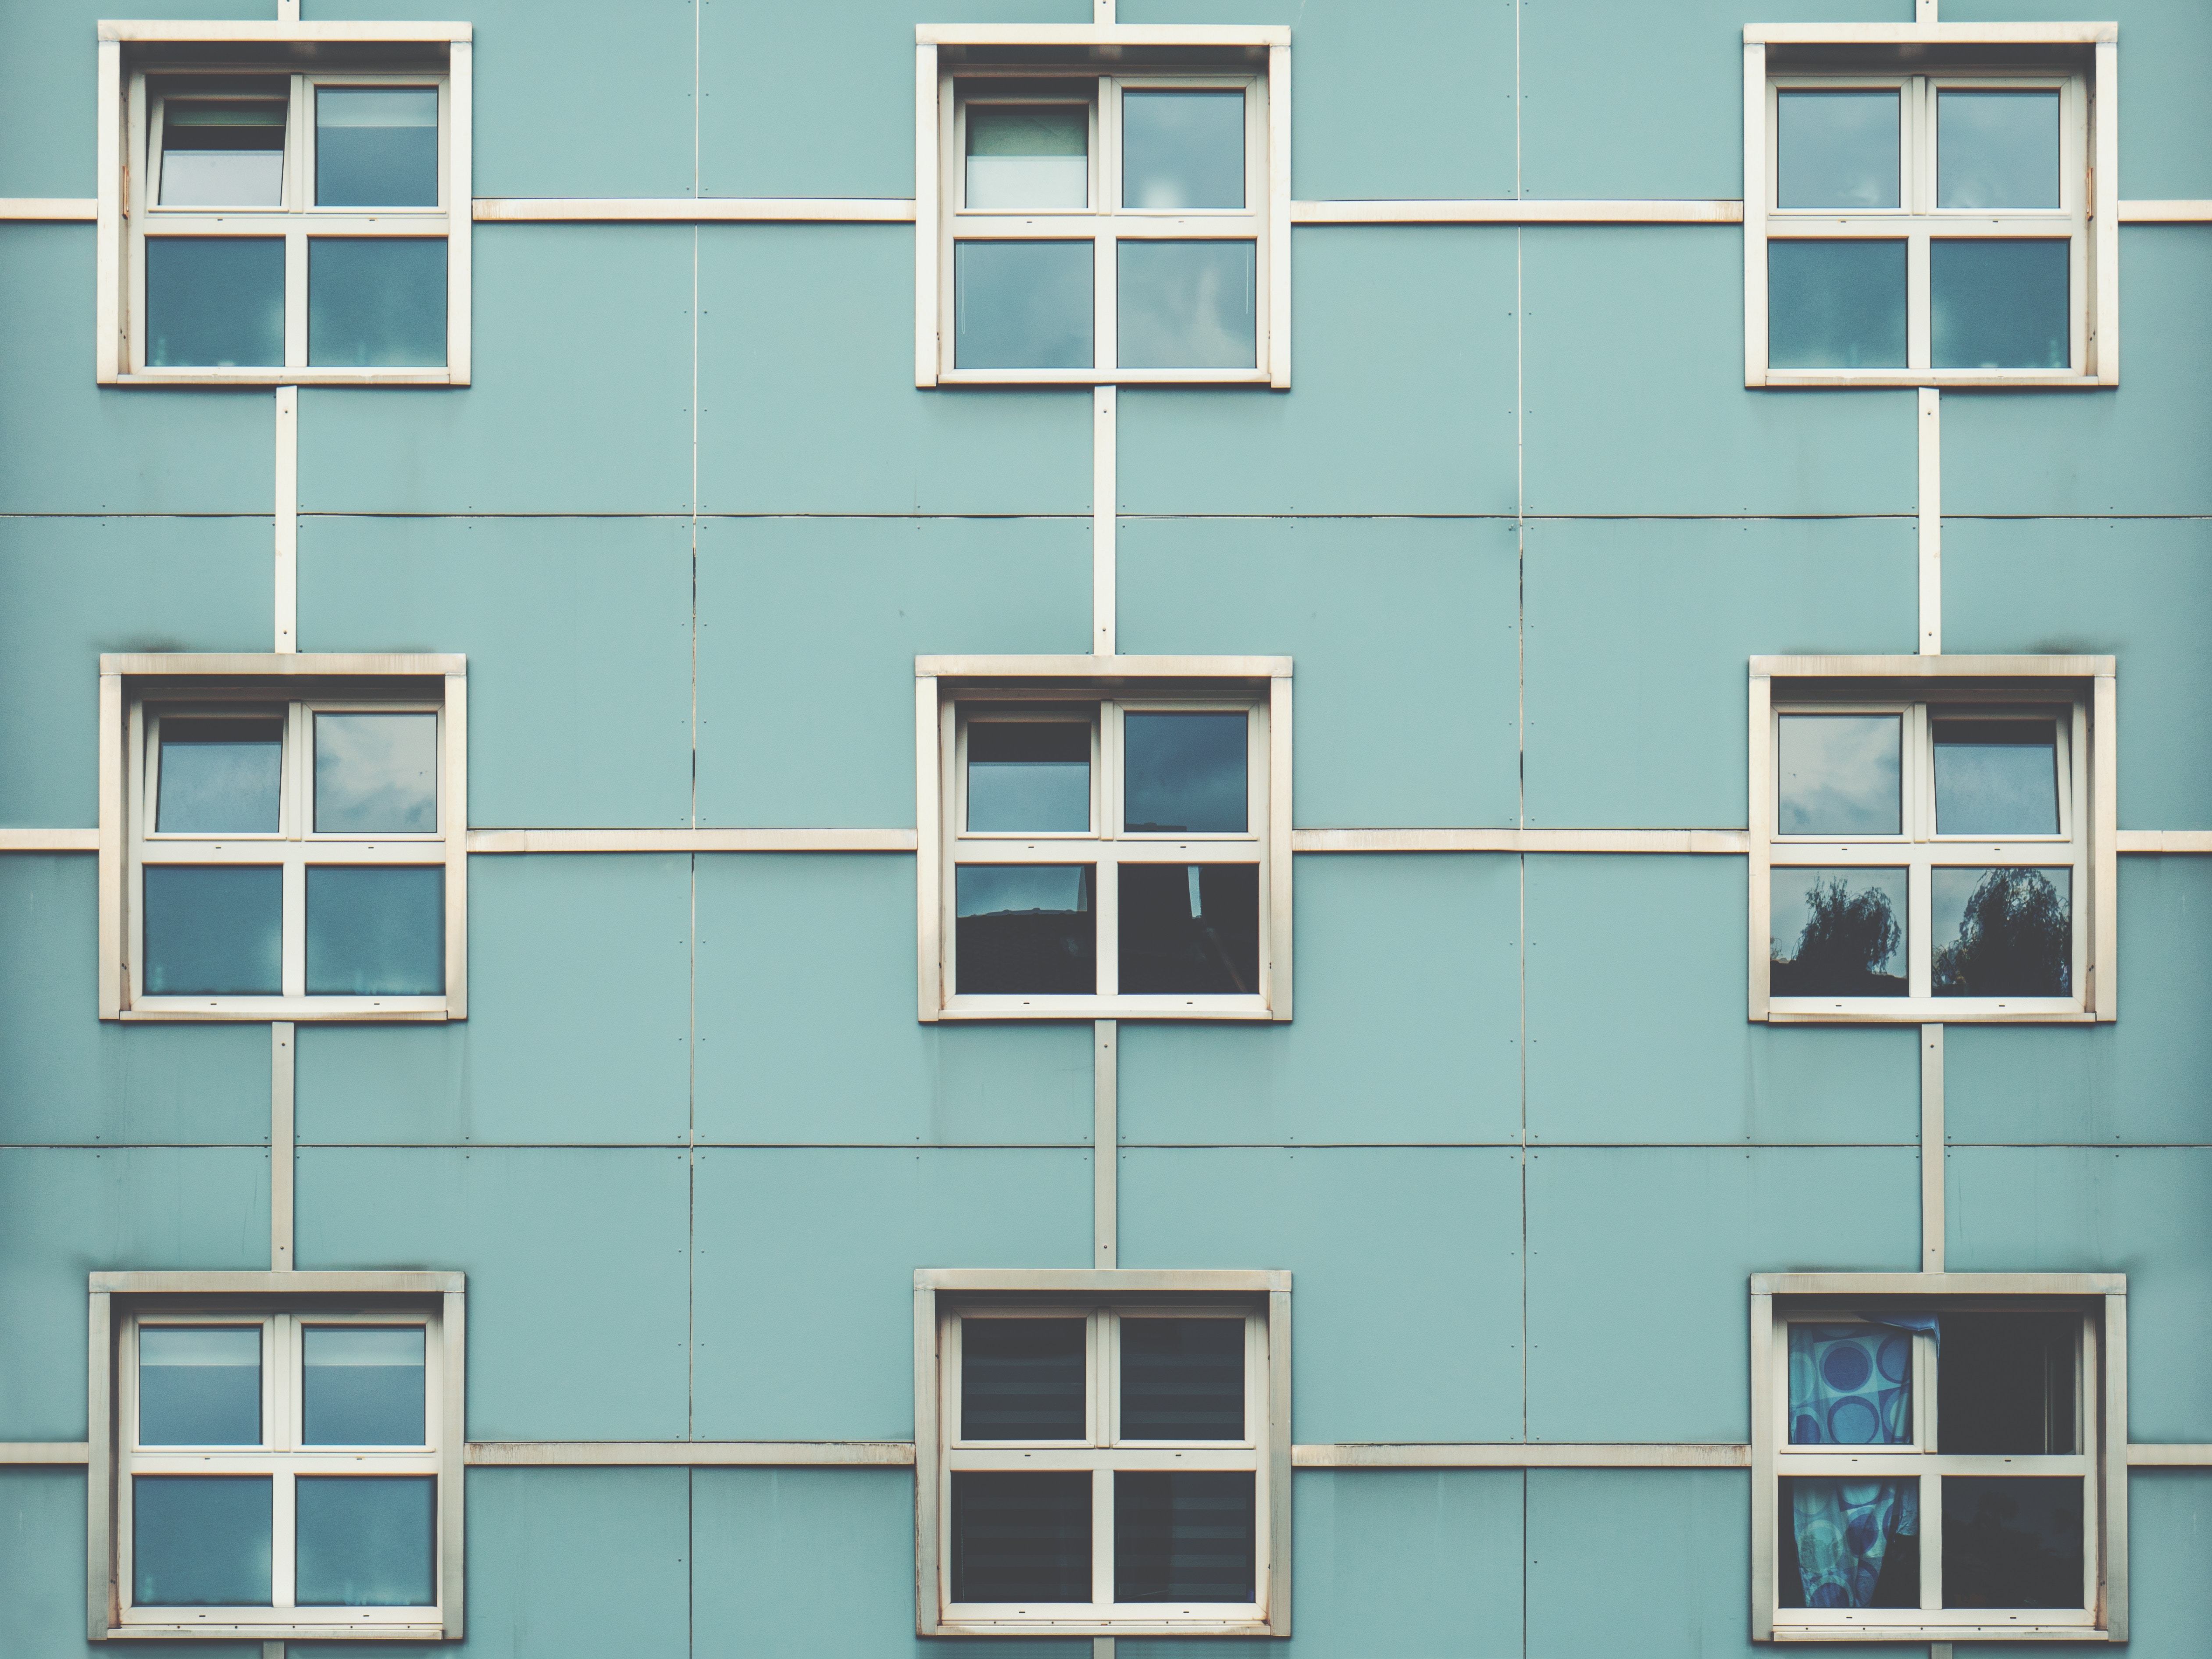
architecture, house, window, building, wall, geometric, facade, blue, cool image, symmetry, cool photo, condominium, daylighting